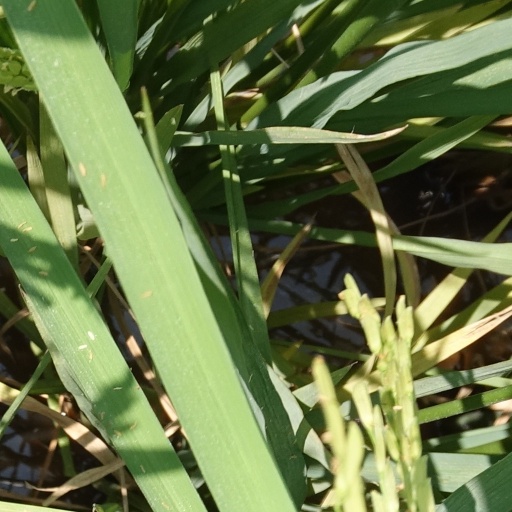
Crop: rice